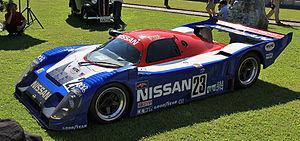
Les 500 kilomètres de Fuji 1991, disputées le 10 mars 1991 sur le Fuji Speedway, ont été la première manche du Championnat du Japon de sport-prototypes 1991.
Le Championnat du Japon de sport-prototypes 1991 est la 9ᵉ saison du Championnat du Japon de sport-prototypes. Il s'est couru du 10 mars 1990 au 3 novembre 1991, comprenant sept épreuves.
Les 1 000 kilomètres de Fuji 1991, disputées le 5 mai 1991 sur le Fuji Speedway, ont été la troisième manche du Championnat du Japon de sport-prototypes 1991.
Nismo, est la division performance, fondée en 1984, du constructeur automobile japonais Nissan.